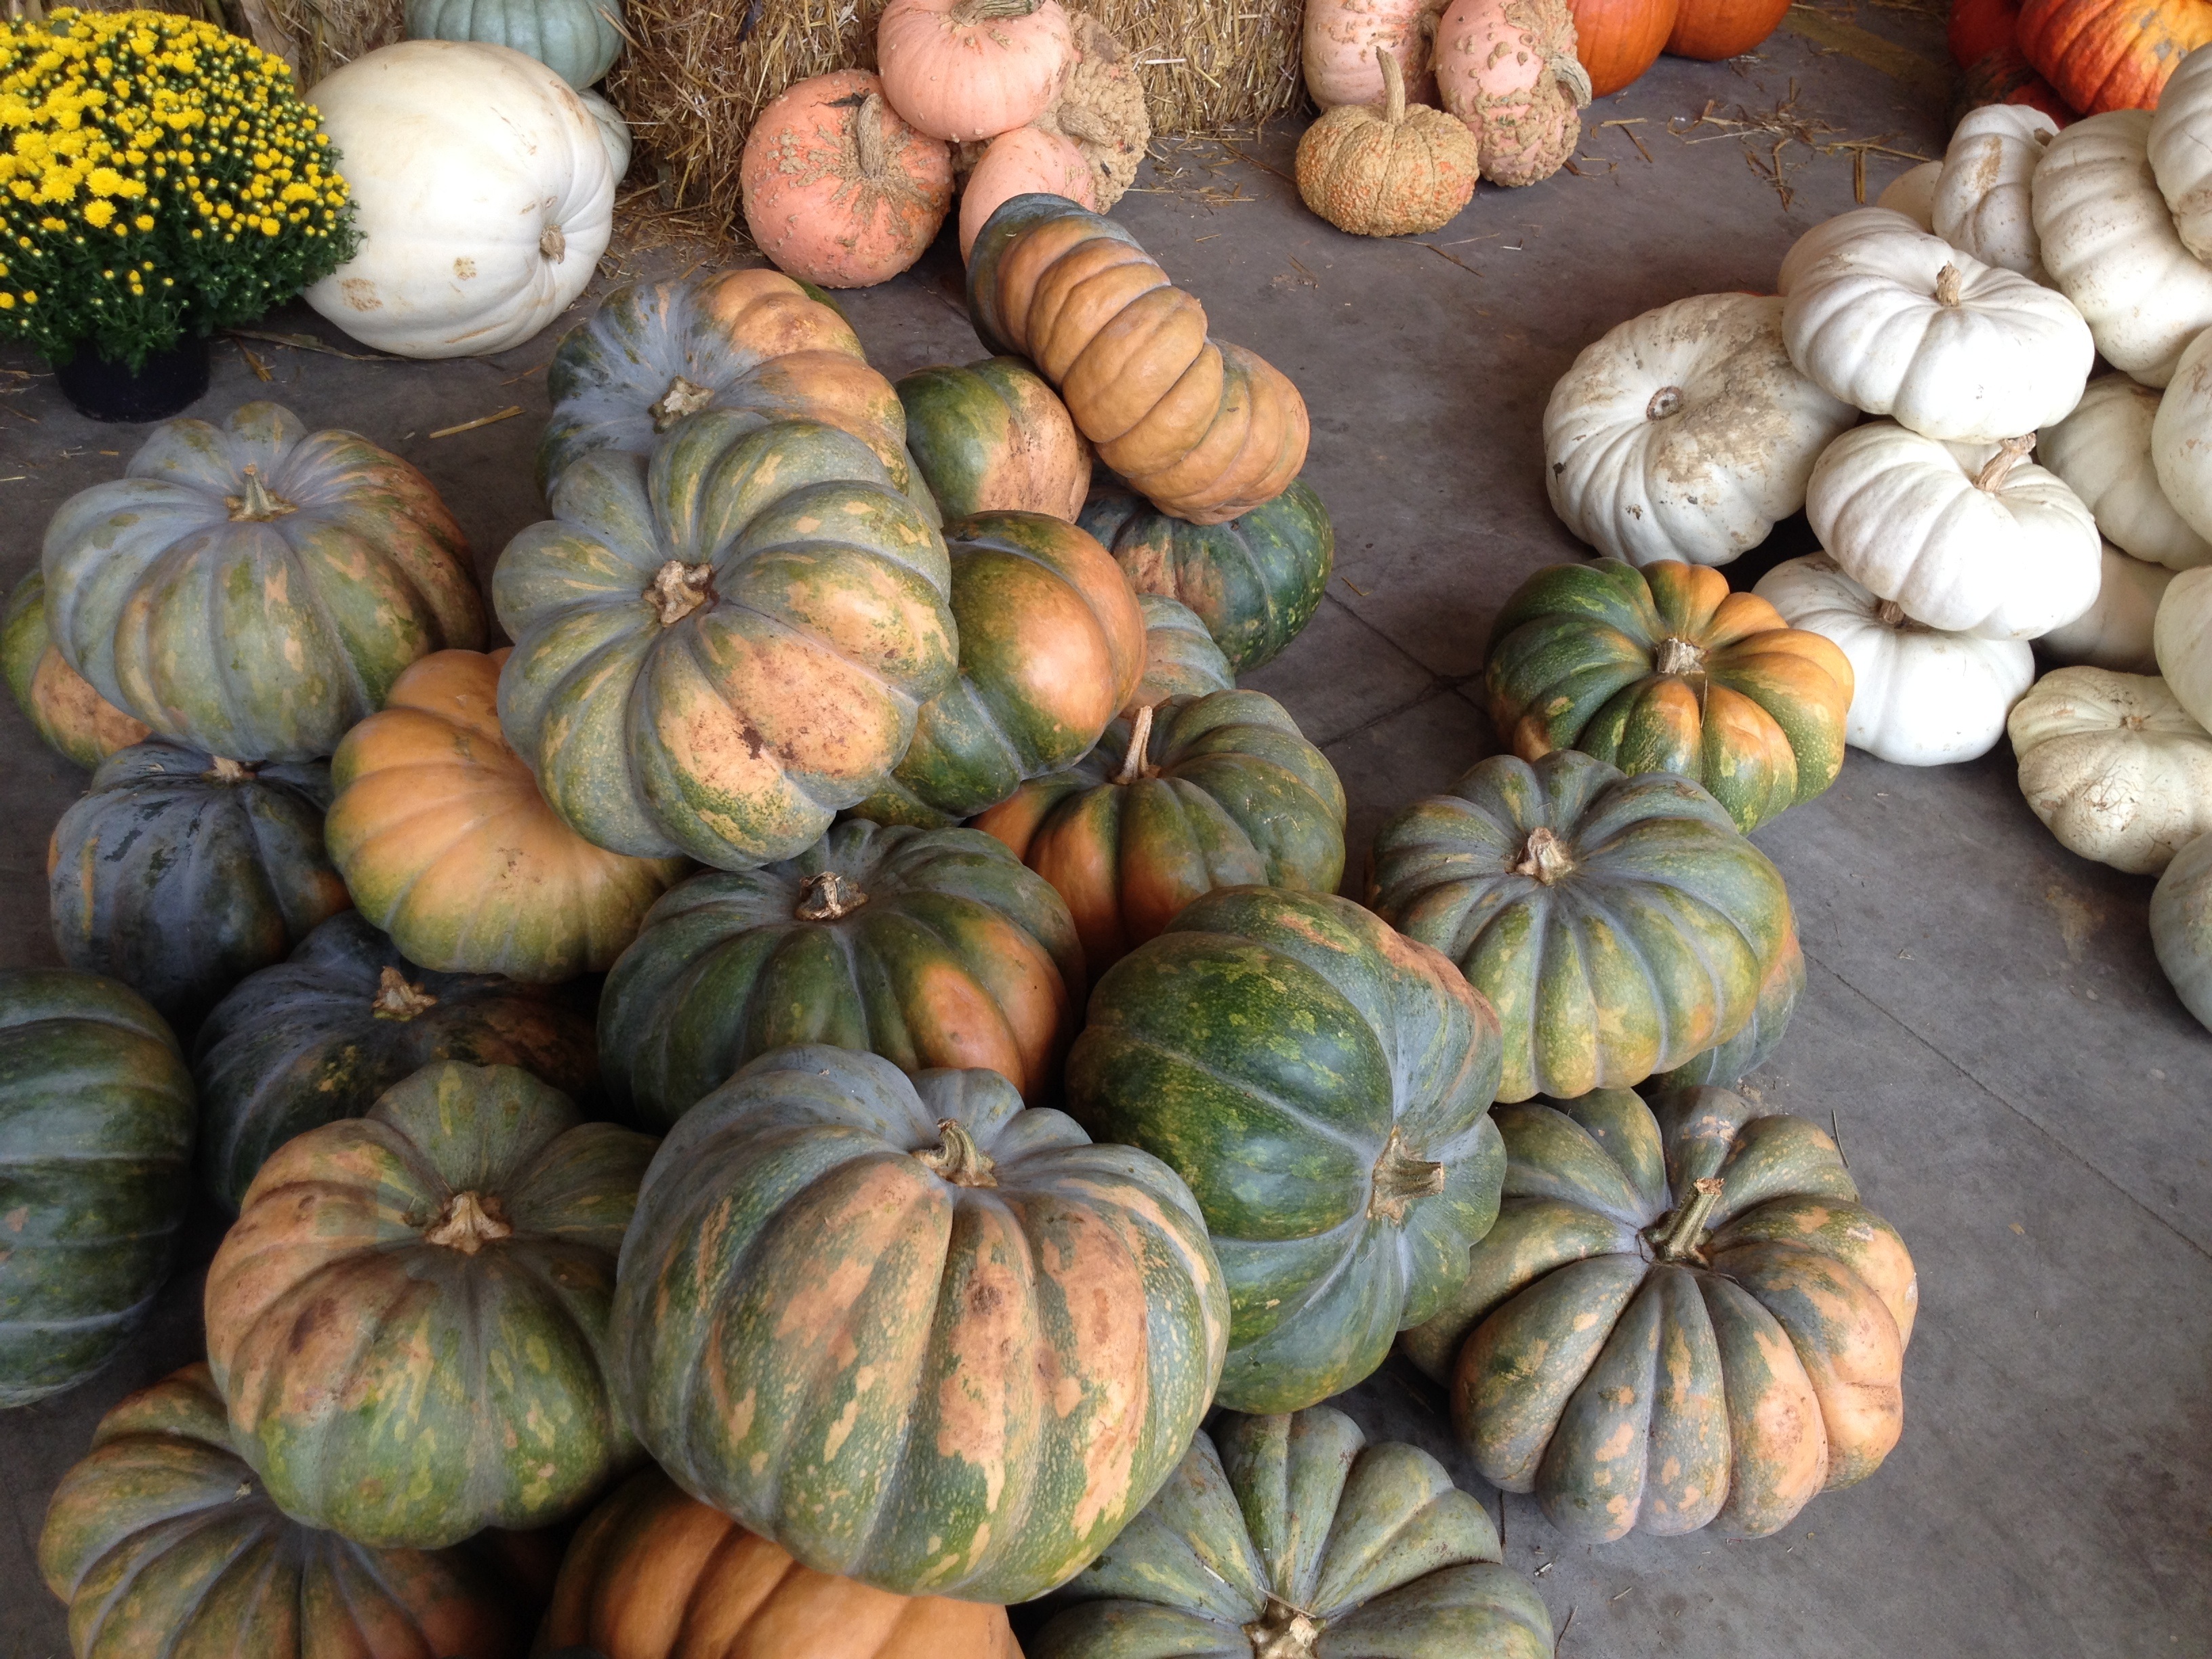
plant, food, produce, vegetable, pumpkin, gourd, calabaza, cucurbita, flowering plant, winter squash, land plant, cucumber gourd and melon family